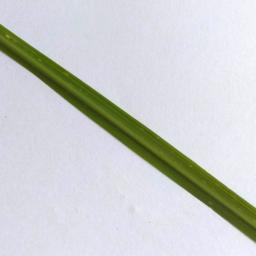
Label: Rice___Healthy